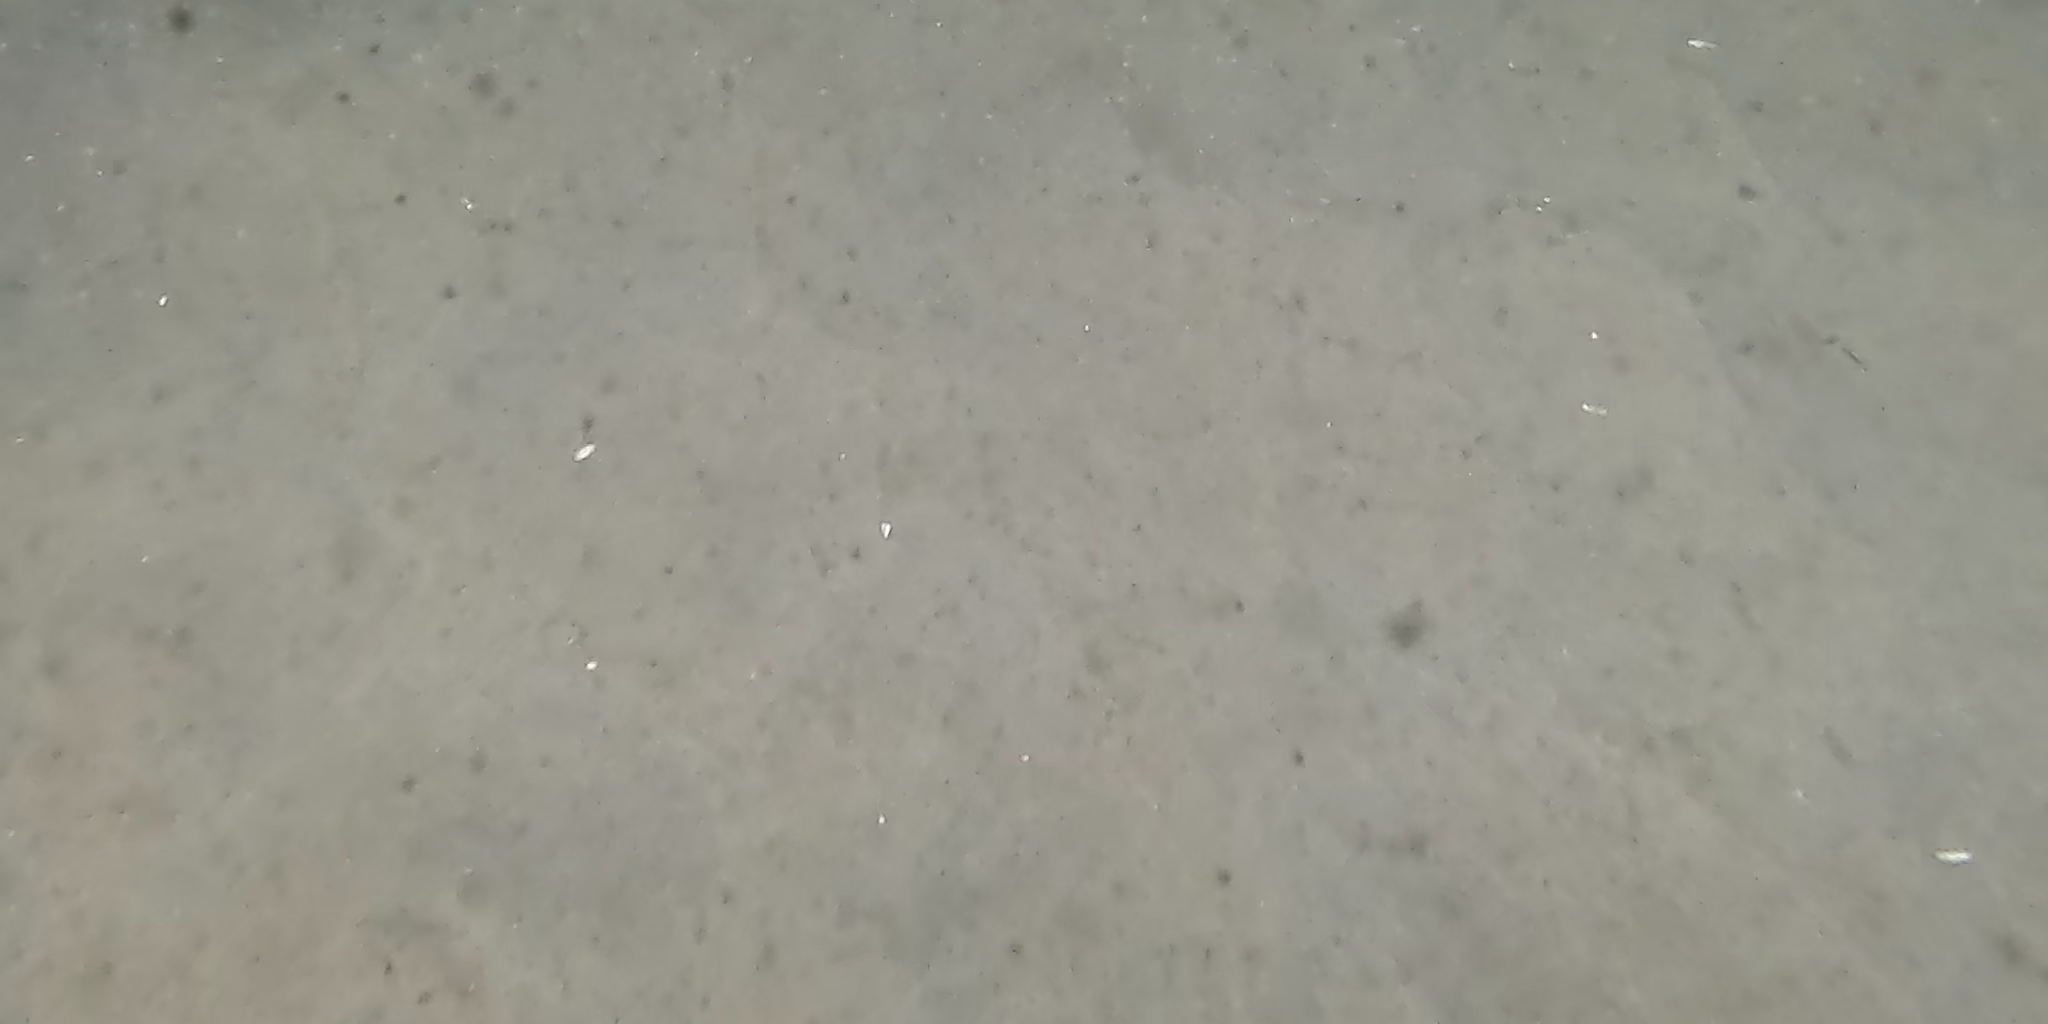
Seabed habitat: sand